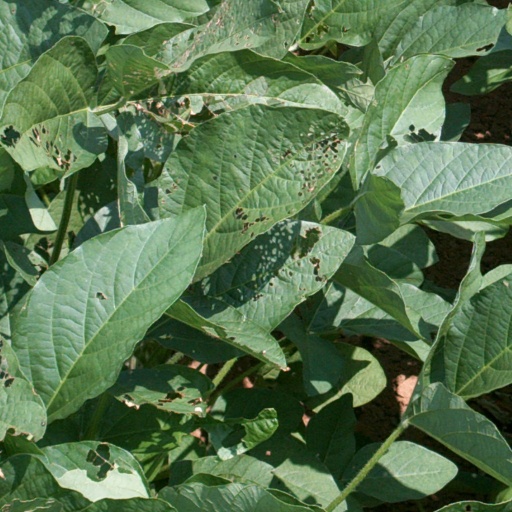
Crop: soybean